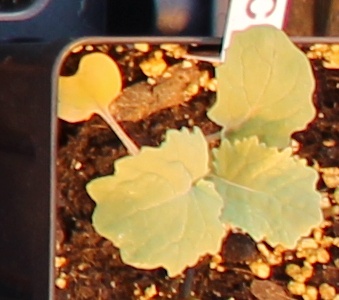
Label: Canola